Hemşo

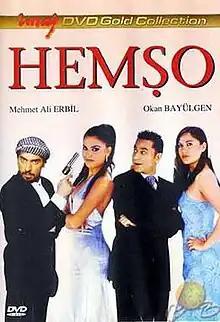

Hemşo is a 2000 Turkish film directed and written by Ömer Uğur.